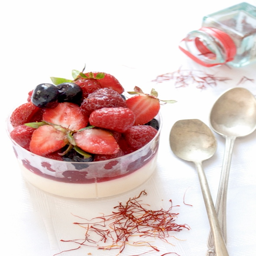
i hope you like this suggestion for dessert , which can be used to treat friends or impressed her husband in a romantic night !